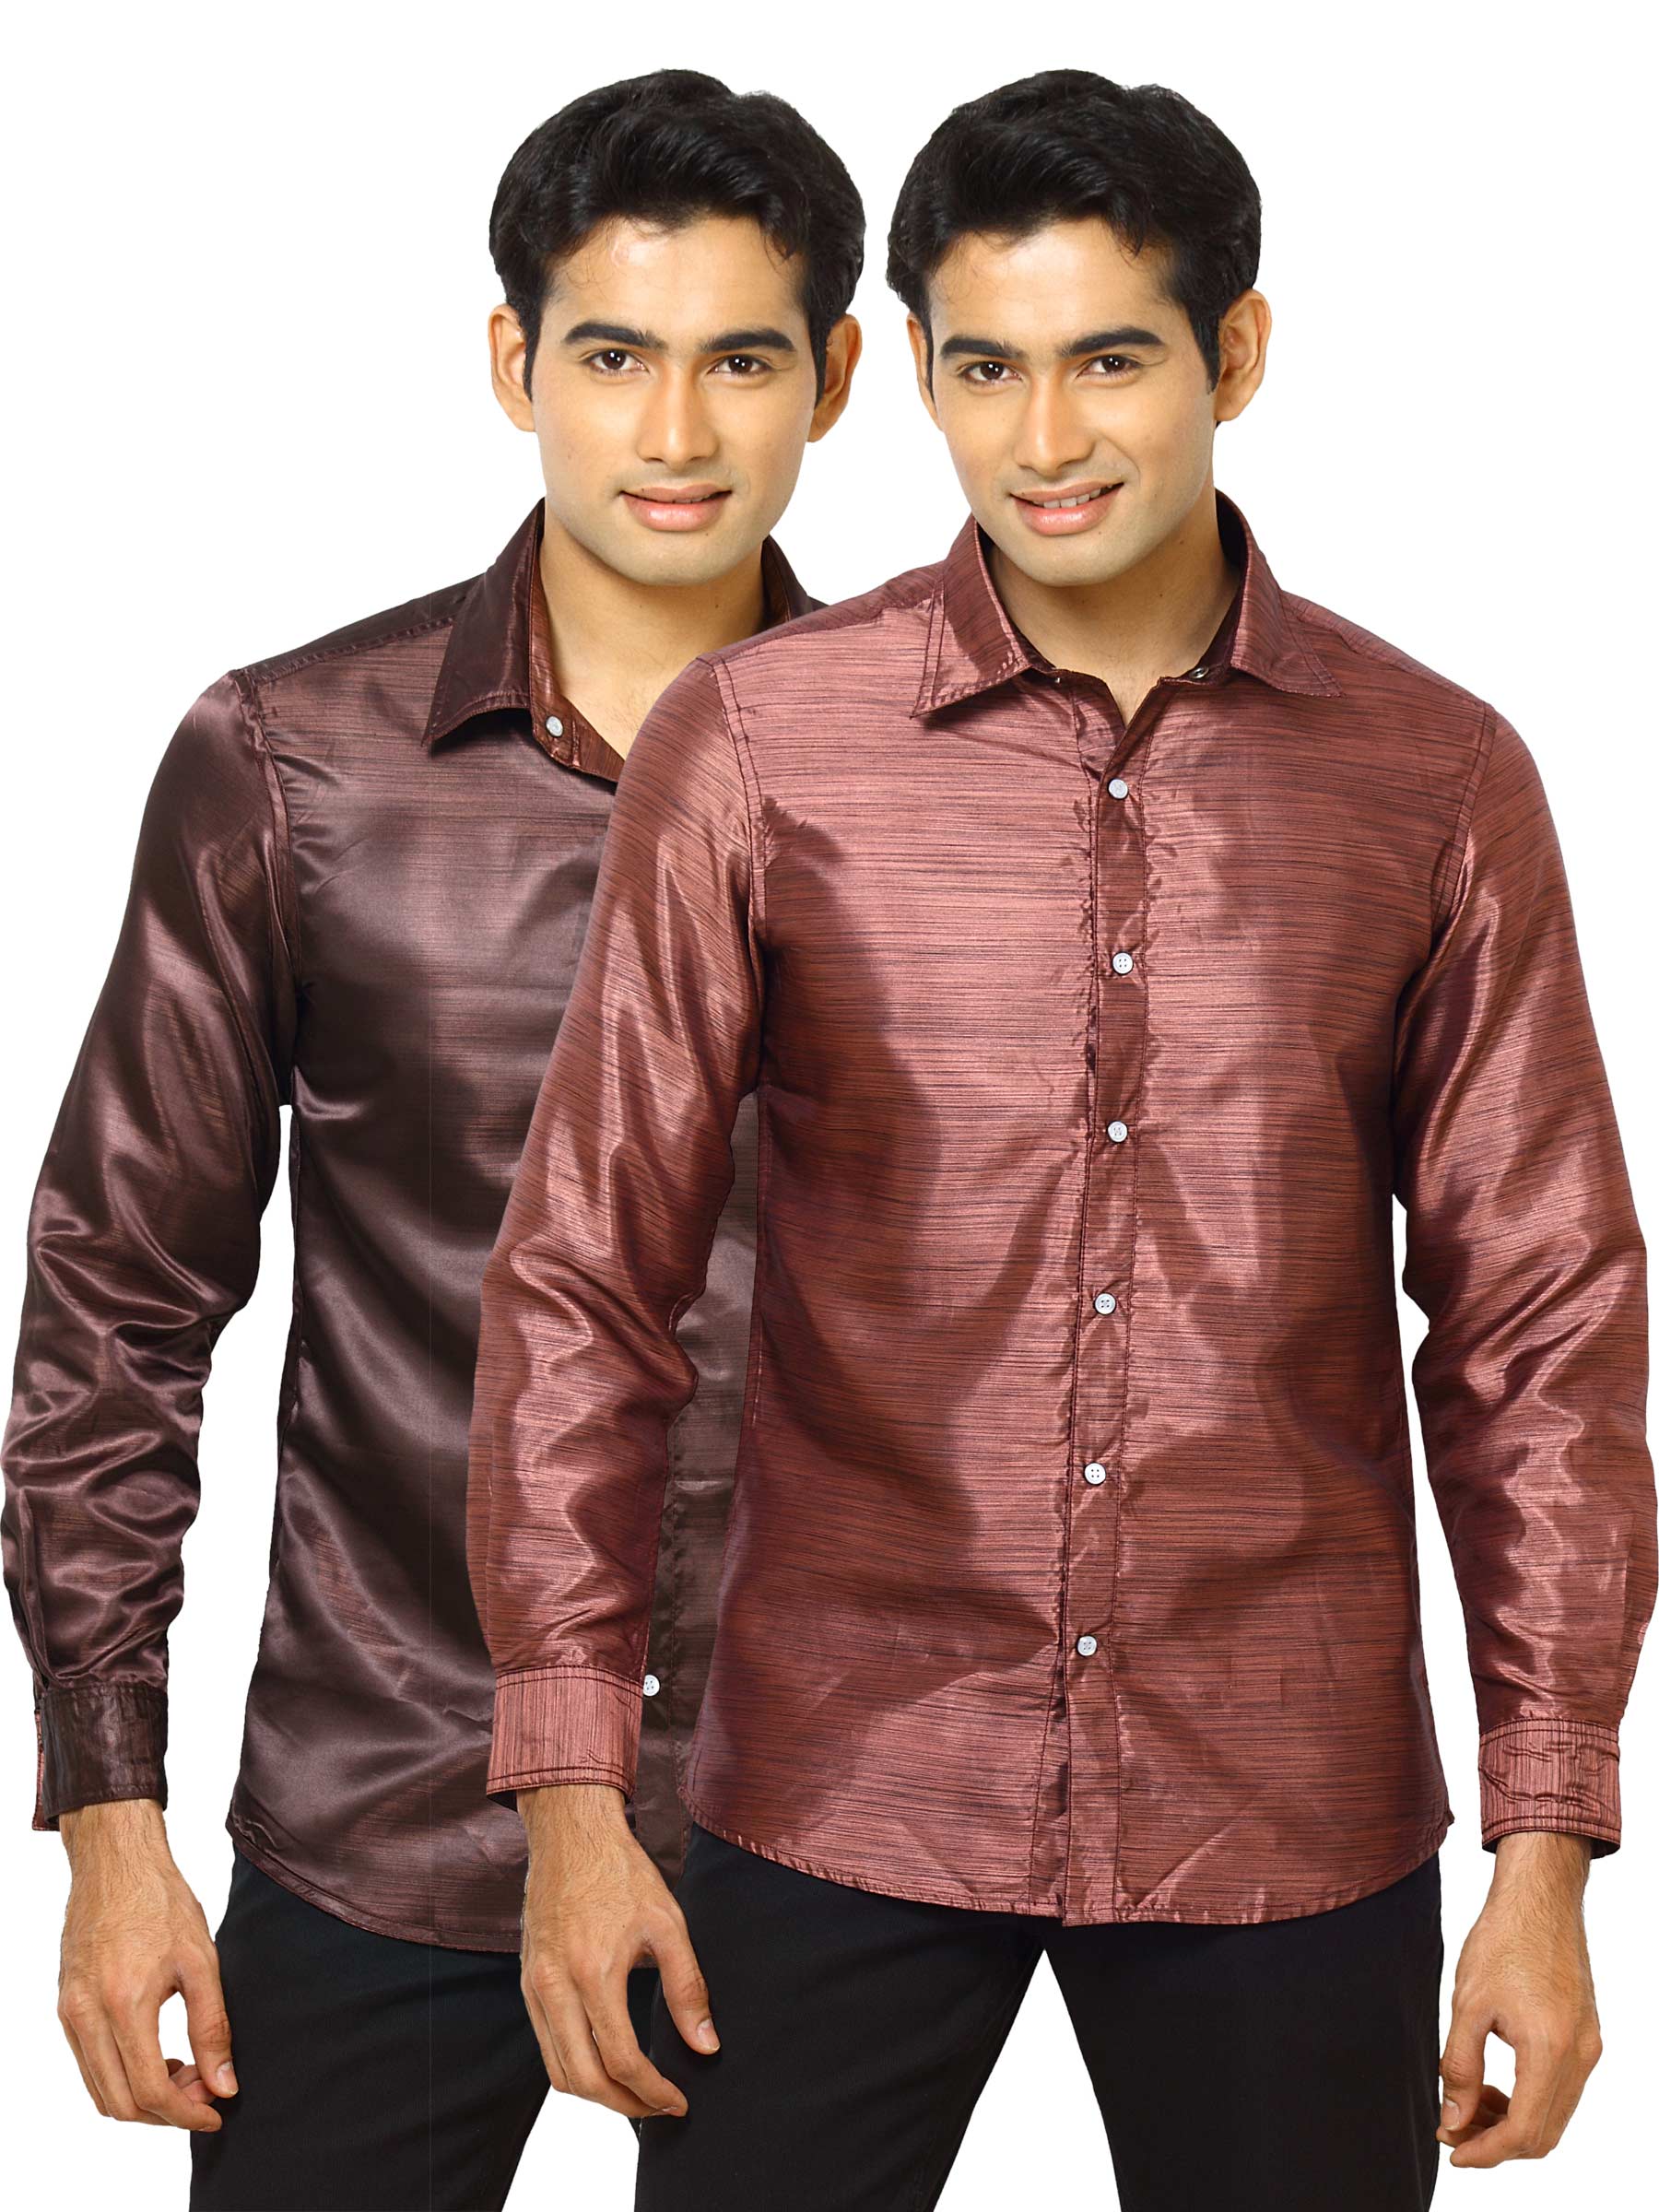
Indigo Nation Men Reversible Bling Red Shirts
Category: Apparel / Topwear / Shirts
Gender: Men
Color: Red
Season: Fall 2011
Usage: Casual